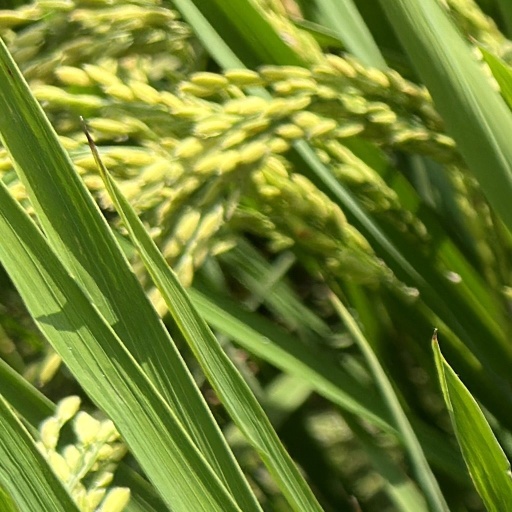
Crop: rice